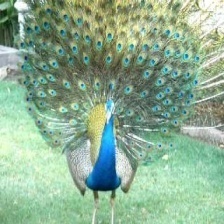
Species: PEACOCK
Scientific name: PAVO CRISTATUS